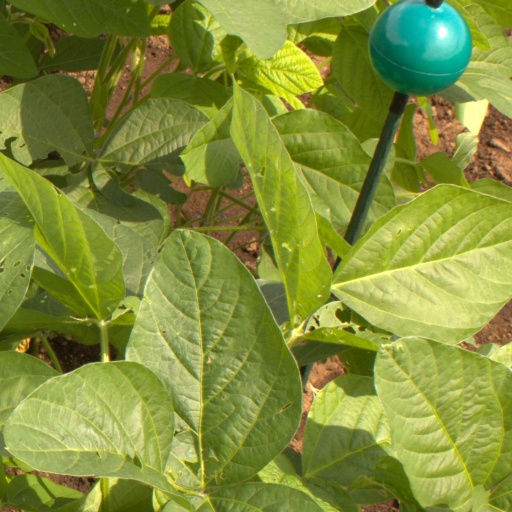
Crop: soybean